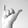
ASL letter: Y